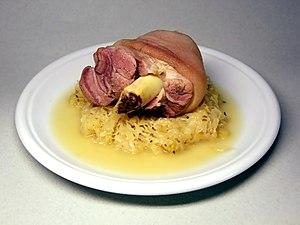
Le jarret de porc ou Eisbein est un plat de viande de porc à l'os. Il est également populaire avec le choucroute et de purée de pommes de terre Italiano: Stinco di maiale lesso, con crauti alla tradizione gastronomica dei paesi di lingua tedesca Polski: Golonka - tradycyjna polska potrawa podawana z chrzanem lub musztardą i grochem puree.
Le jarret de porc est un plat de viande de porc à l'os, populaire en Europe du Nord et de l'Est.
Afelia
La cuisine allemande est une cuisine riche en diversité. Au-delà des stéréotypes concernant la consommation de bière, porc, choux et pommes de terre, elle développe une cuisine aux ingrédients multiples, mariant le sucré et le salé. Elle possède en outre un volet gastronomique et des chefs de renom.